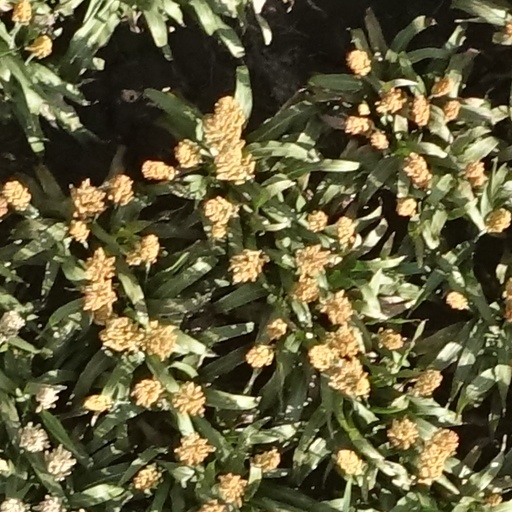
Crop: sorghum